Rushden Lakes

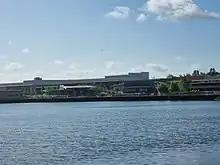

Rushden Lakes is a major shopping and leisure complex in Rushden, Northamptonshire. It first opened in 2017 with further retail and leisure units added later including a Cineworld cinema which opened in 2019. It is situated just off the A45 on the northern outskirts of Rushden. There are around 40 shops predominantly focussing on fashion. The largest retailers are Primark, Frasers and Marks and Spencer. There are over a dozen cafes and restaurants including Bill's, Five Guys, Nando's, Pizza Express and Wagamama.